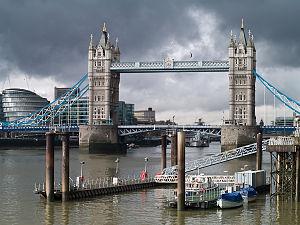
Tower Bridge, vu de St Katharine's Way (Londres, Royaume-Uni)
Le Tower Bridge est un pont basculant britannique, situé à Londres et permettant notamment le passage de la Tamise aux véhicules motorisés. Il appartient à la classe des ponts suspendus et est composé de granite pour sa façade, d'acier pour sa structure et de béton pour ses fondations. Il est situé entre les boroughs de Southwark et de Tower Hamlets, près de la tour de Londres dont il tire son nom. Il est l'un des quatre ponts gérés par les services du lord-maire. Le Tower Bridge est situé dans la Pool of London, marquant la limite entre l'Upper Pool en amont et la Lower Pool en aval.